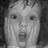
Emotion: surprise